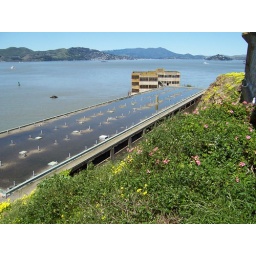
The roof of the Laundry building, and the Industries building in the background.